Grant's gazelle

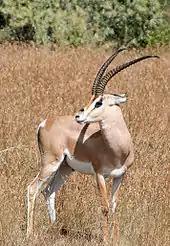
Grant's gazelle

based (mainly) on recent genetic analysis. This article currently treats all three as a single species.